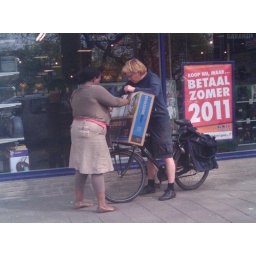
Moving your brand new 32&amp;quot; plasma tv home by bike